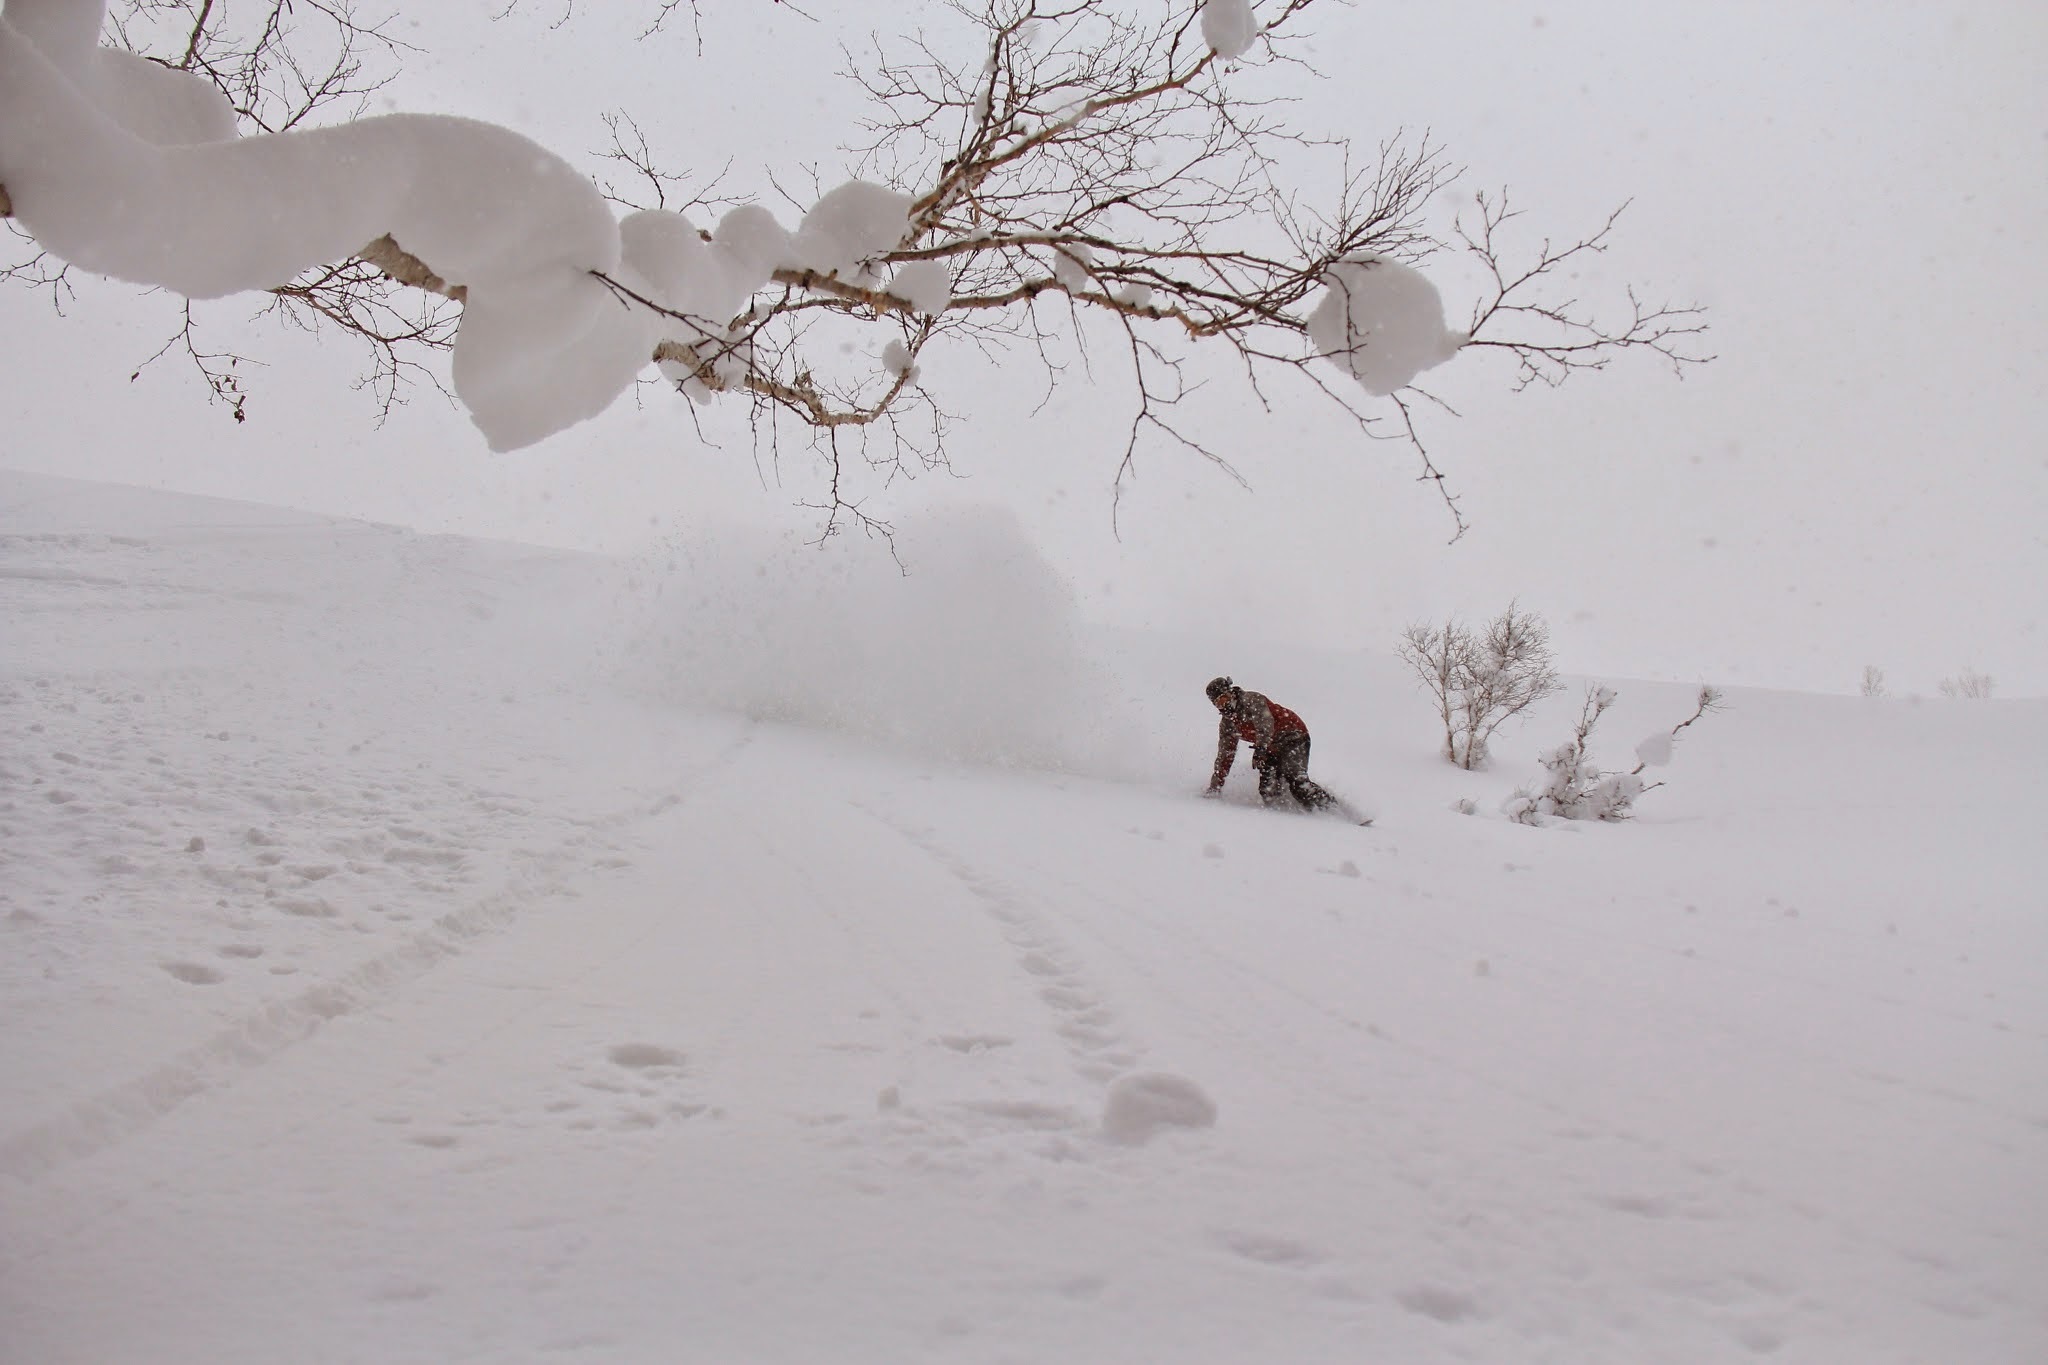
landscape, nature, outdoor, branch, mountain, snow, cold, winter, people, sky, board, white, sport, vacation, travel, recreation, young, action, weather, blue, arctic, extreme, snowboard, speed, lifestyle, leisure, season, activity, snowboarder, design, resort, ski, flat, snowboarding, blizzard, character, active, skier, freezing, atmospheric phenomenon, winter storm